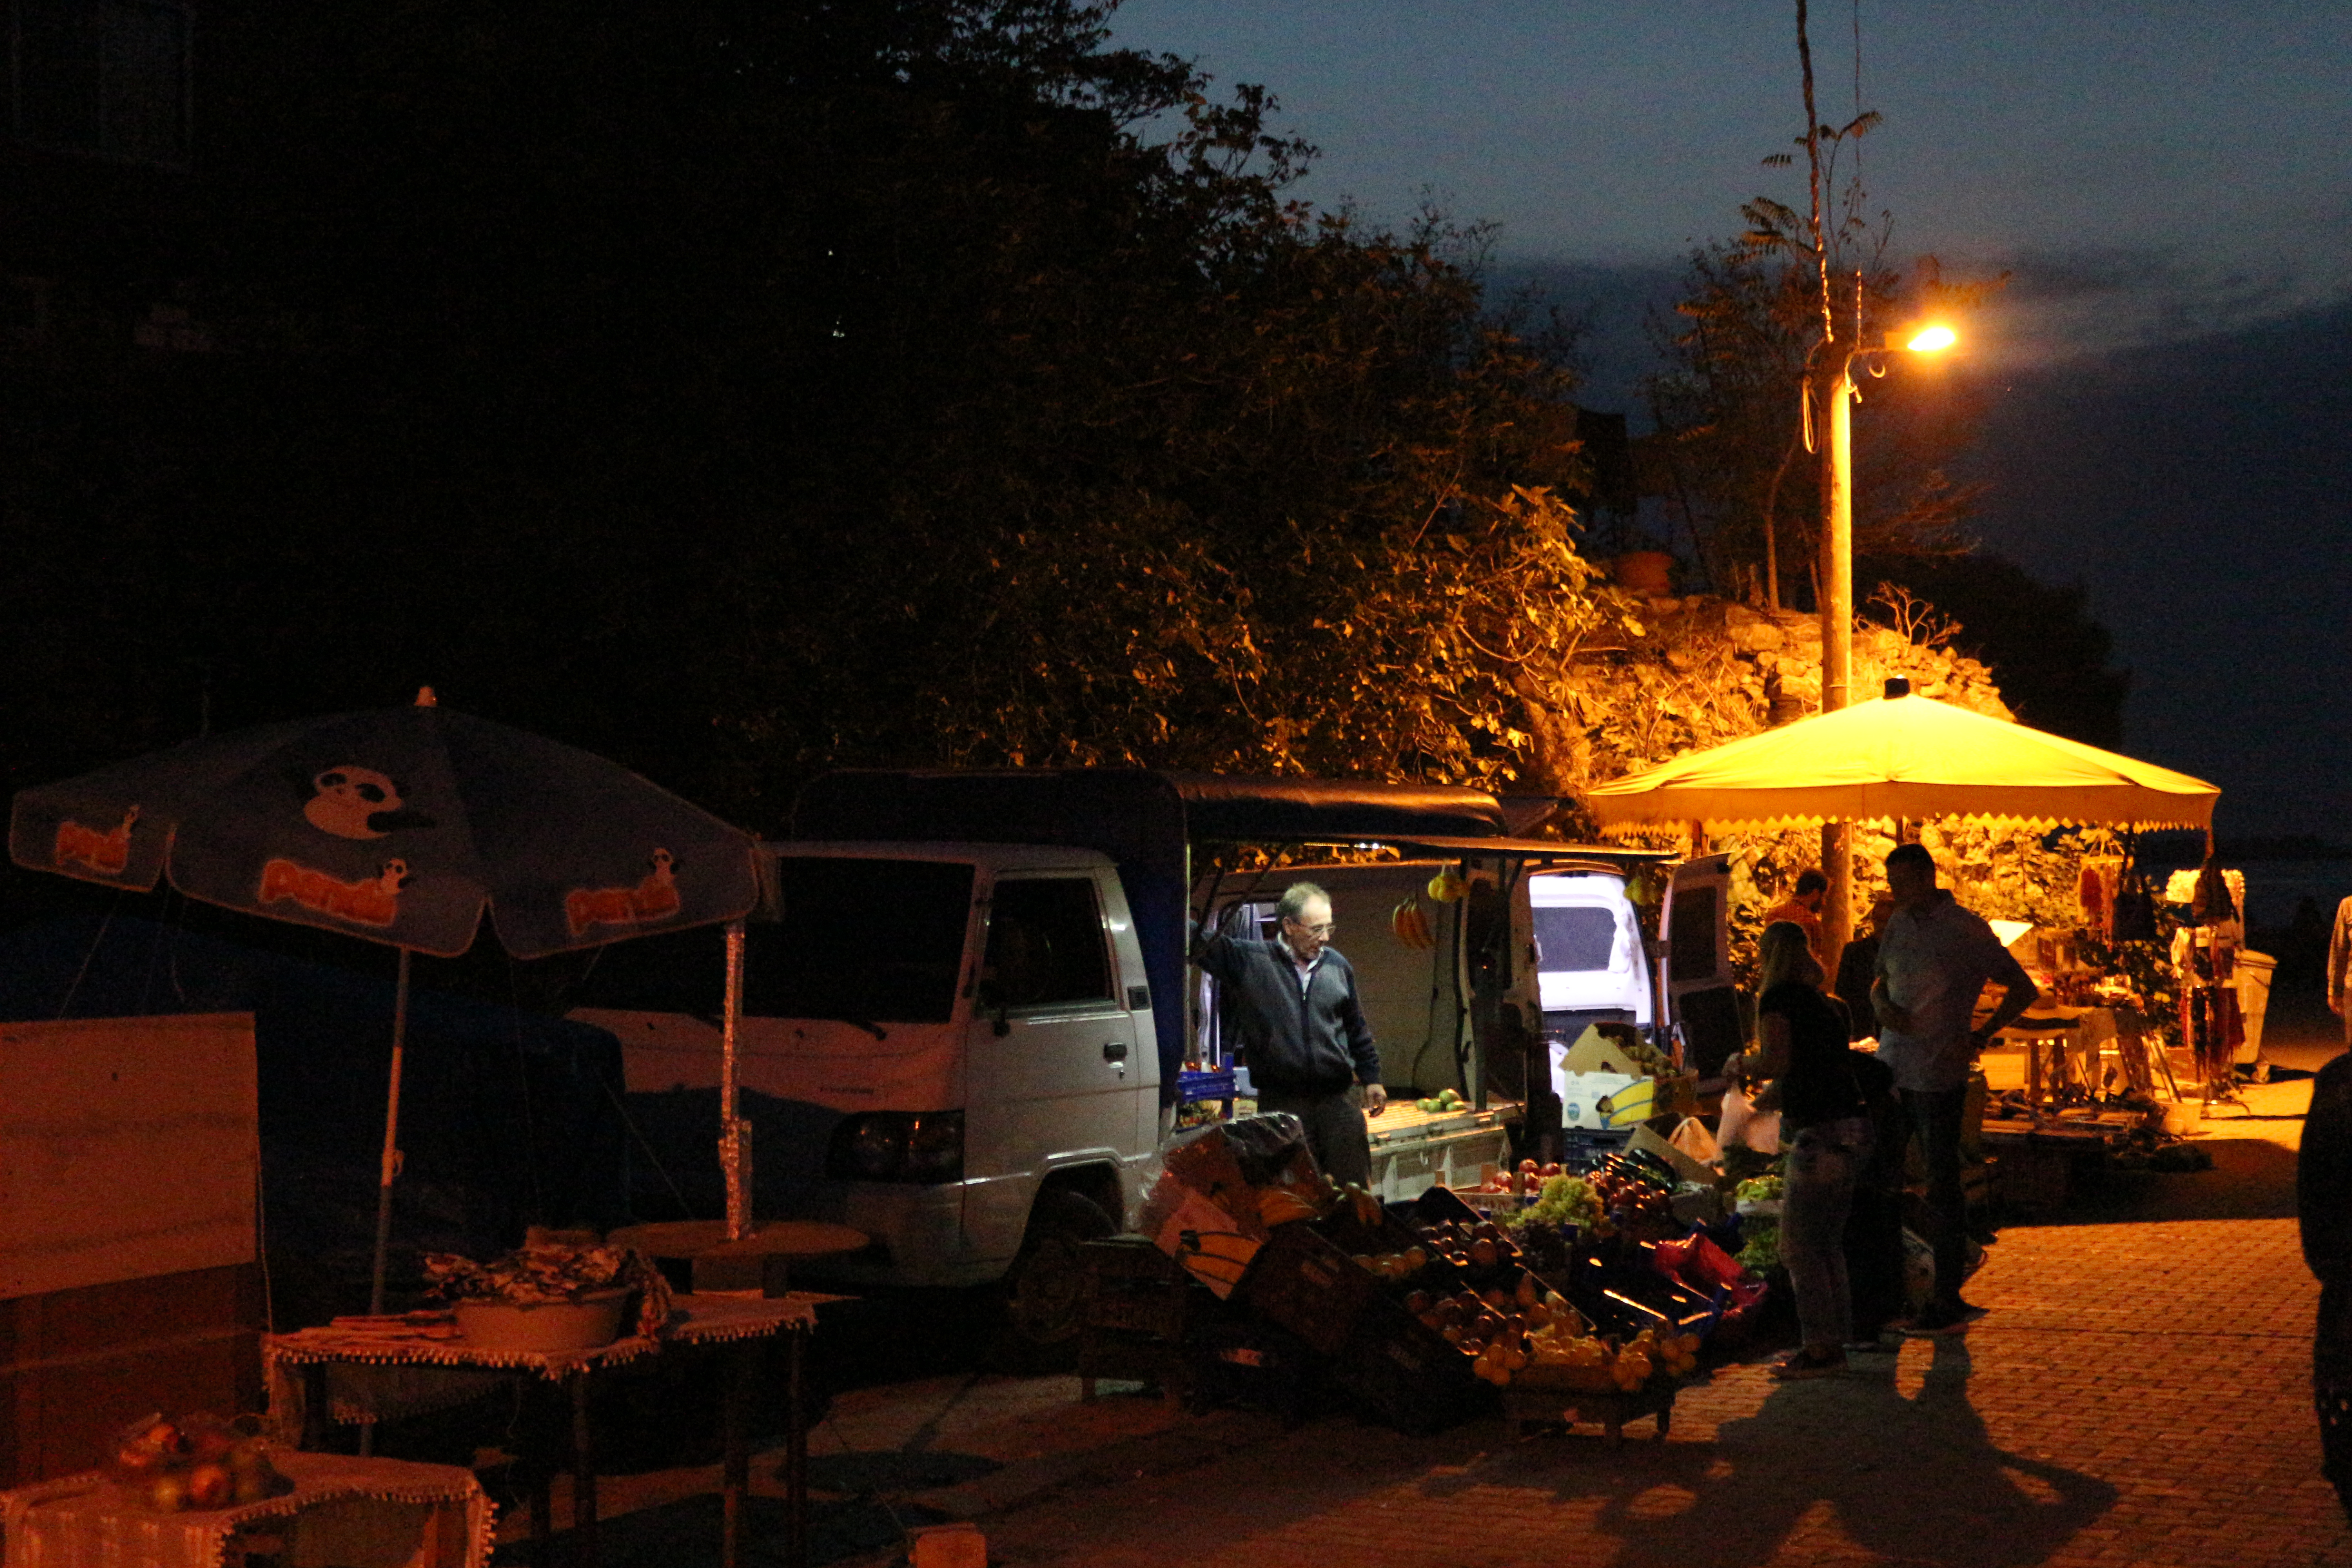
nature, night, public space, evening, lighting, sky, city, darkness, tree, market, crowd, recreation, fete